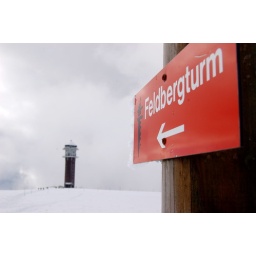
tower on the tallest mountain in the Black Forest